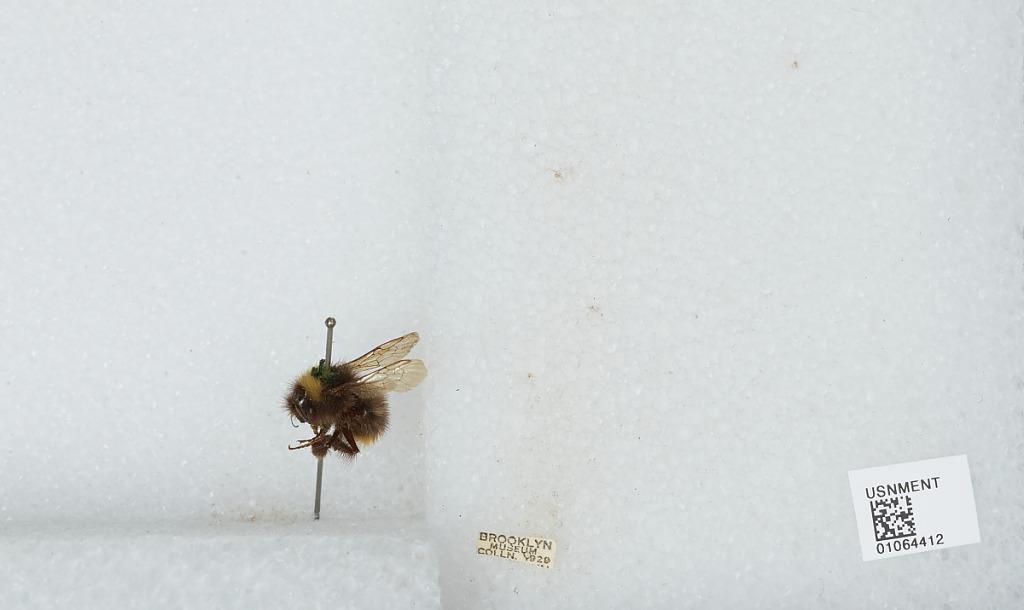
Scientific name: Bombus sp.